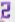
Number: 2